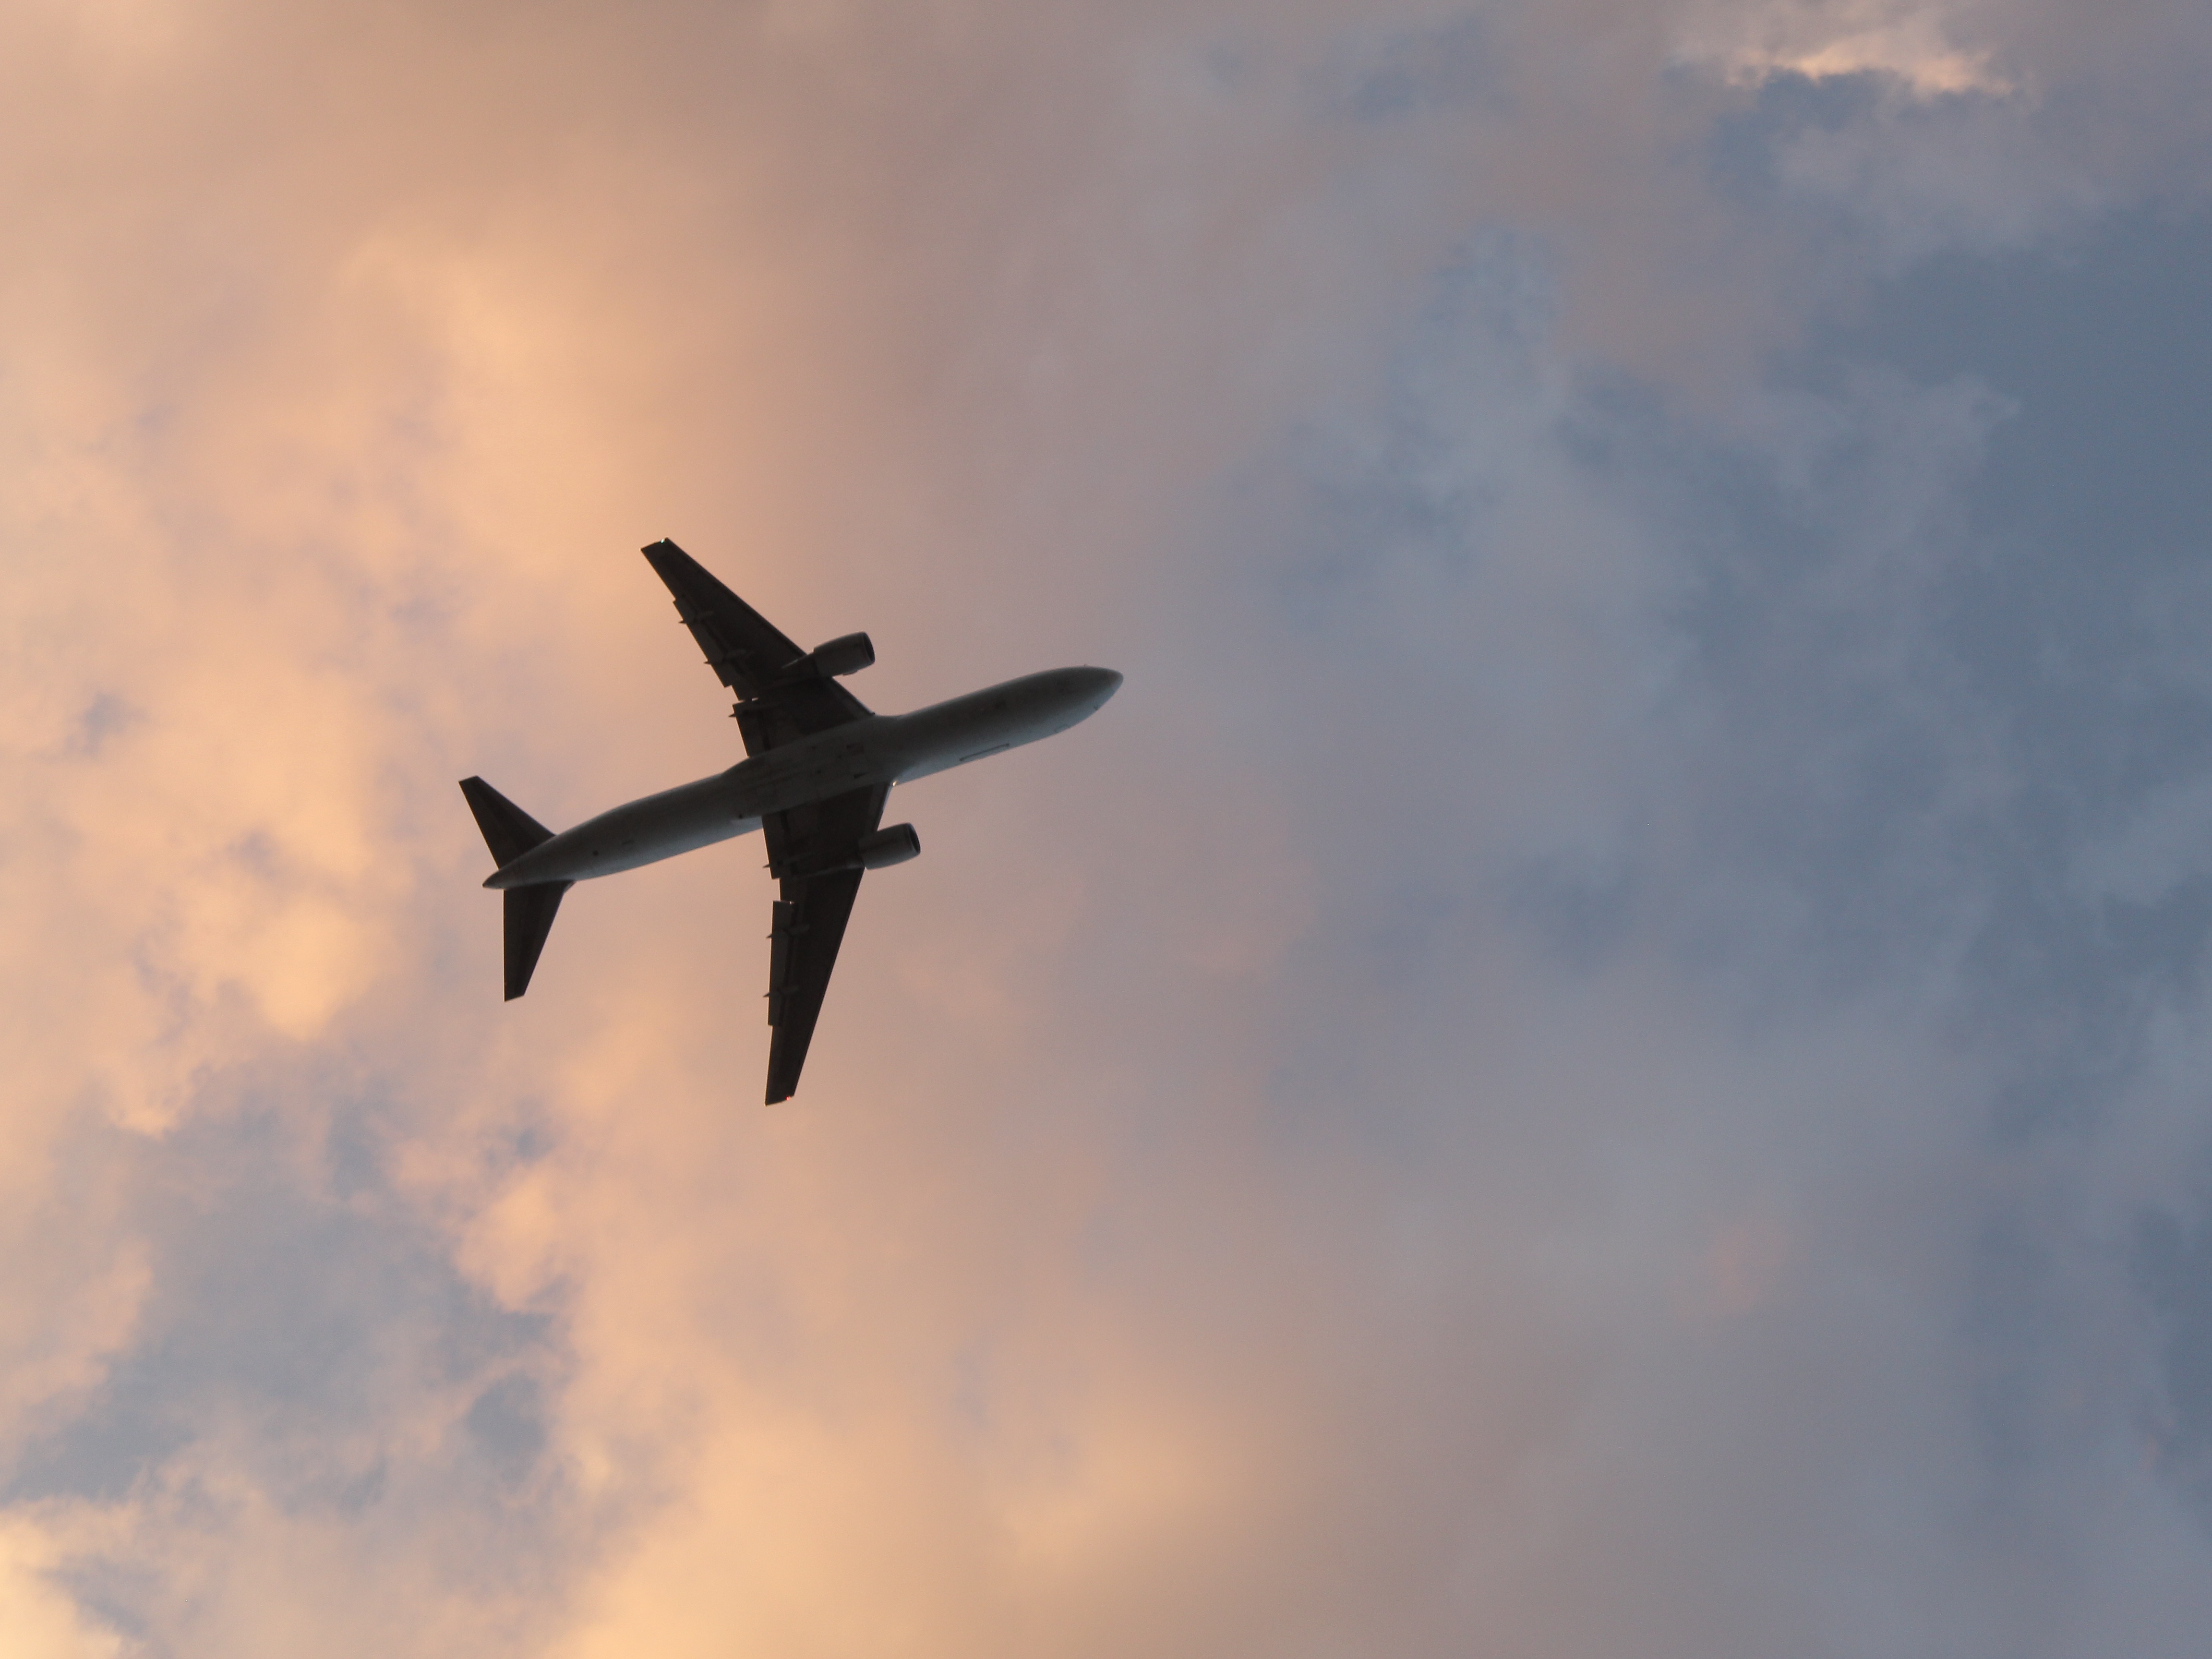
sky, cloud, aircraft, airplane, vehicle, aerospace manufacturer, flap, aircraft engine, airliner, aviation, jet aircraft, air travel, travel, narrow body aircraft, Twinjet, wing, Tints and shades, cumulus, airline, service, wide body aircraft, sunset, aerospace engineering, jet engine, meteorological phenomenon, landscape, horizon, flight, monoplane, dusk, evening, boeing, air force, takeoff, sunrise, airbus, turbine